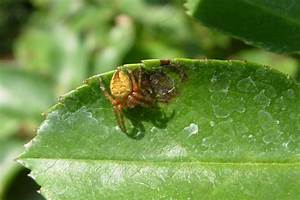
Label: ragno